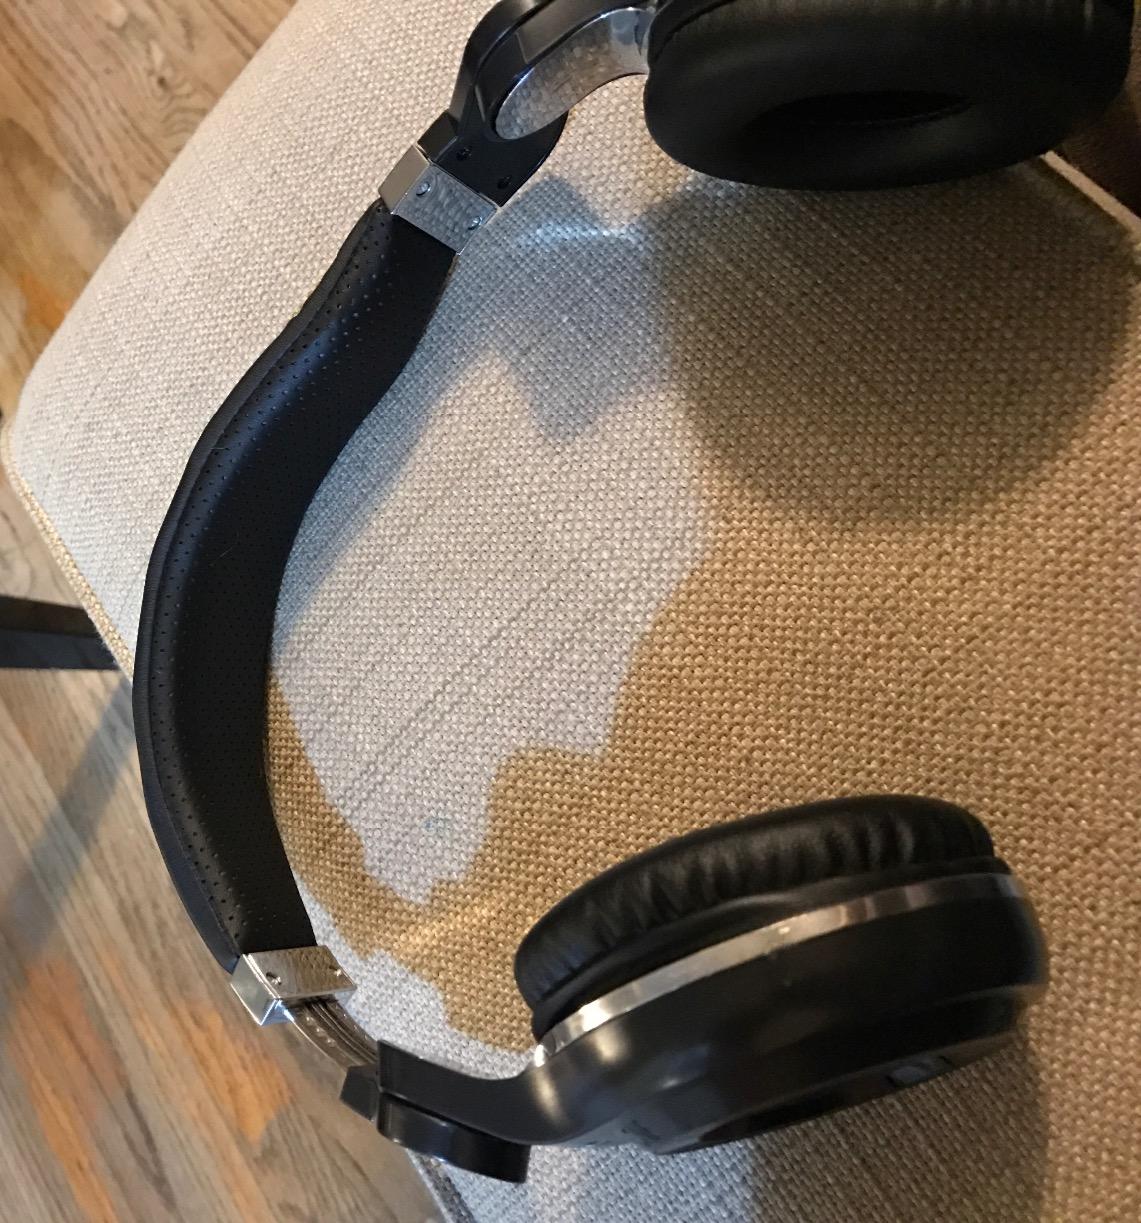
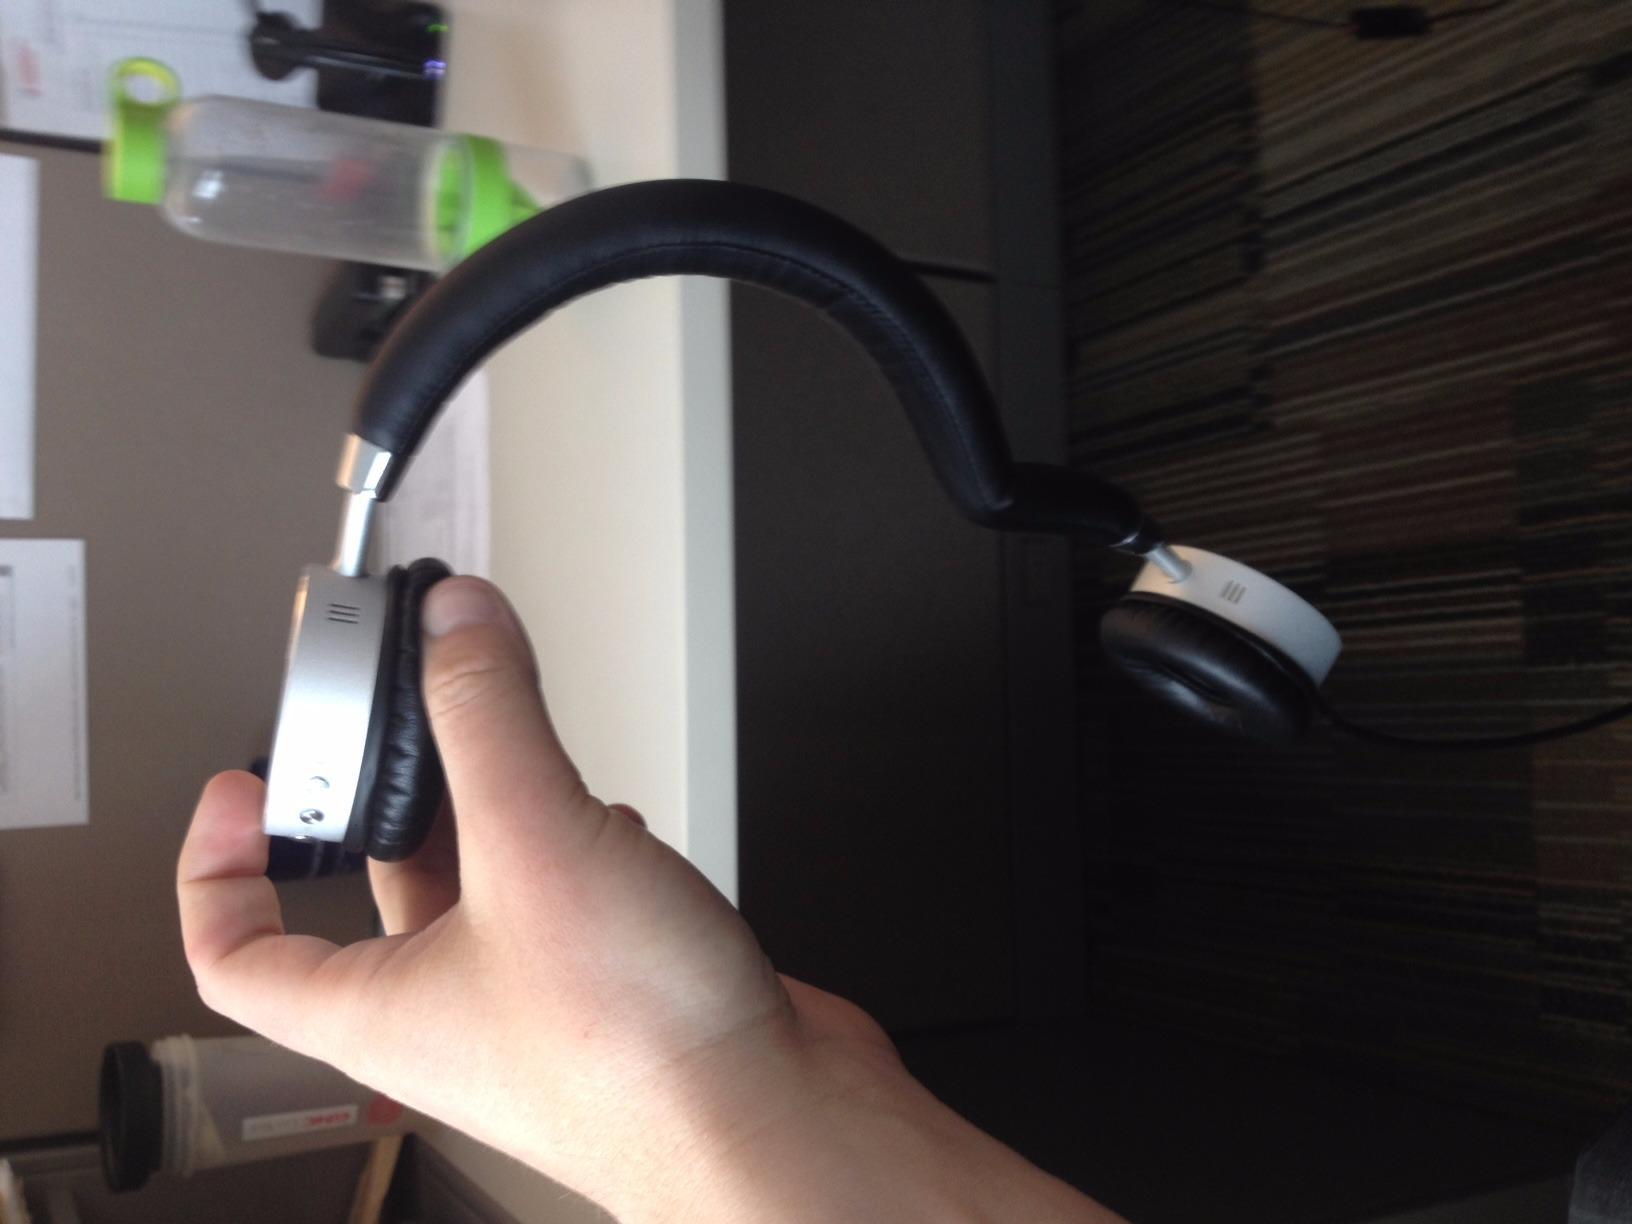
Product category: headphones
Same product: no